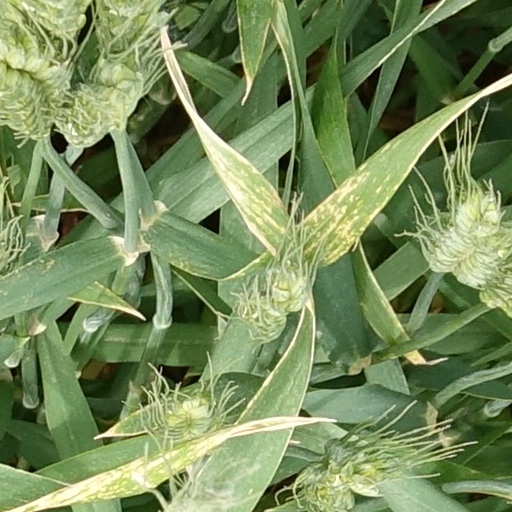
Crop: wheat